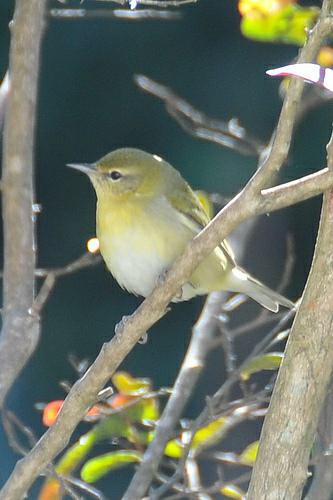
A photo of a tennessee warbler